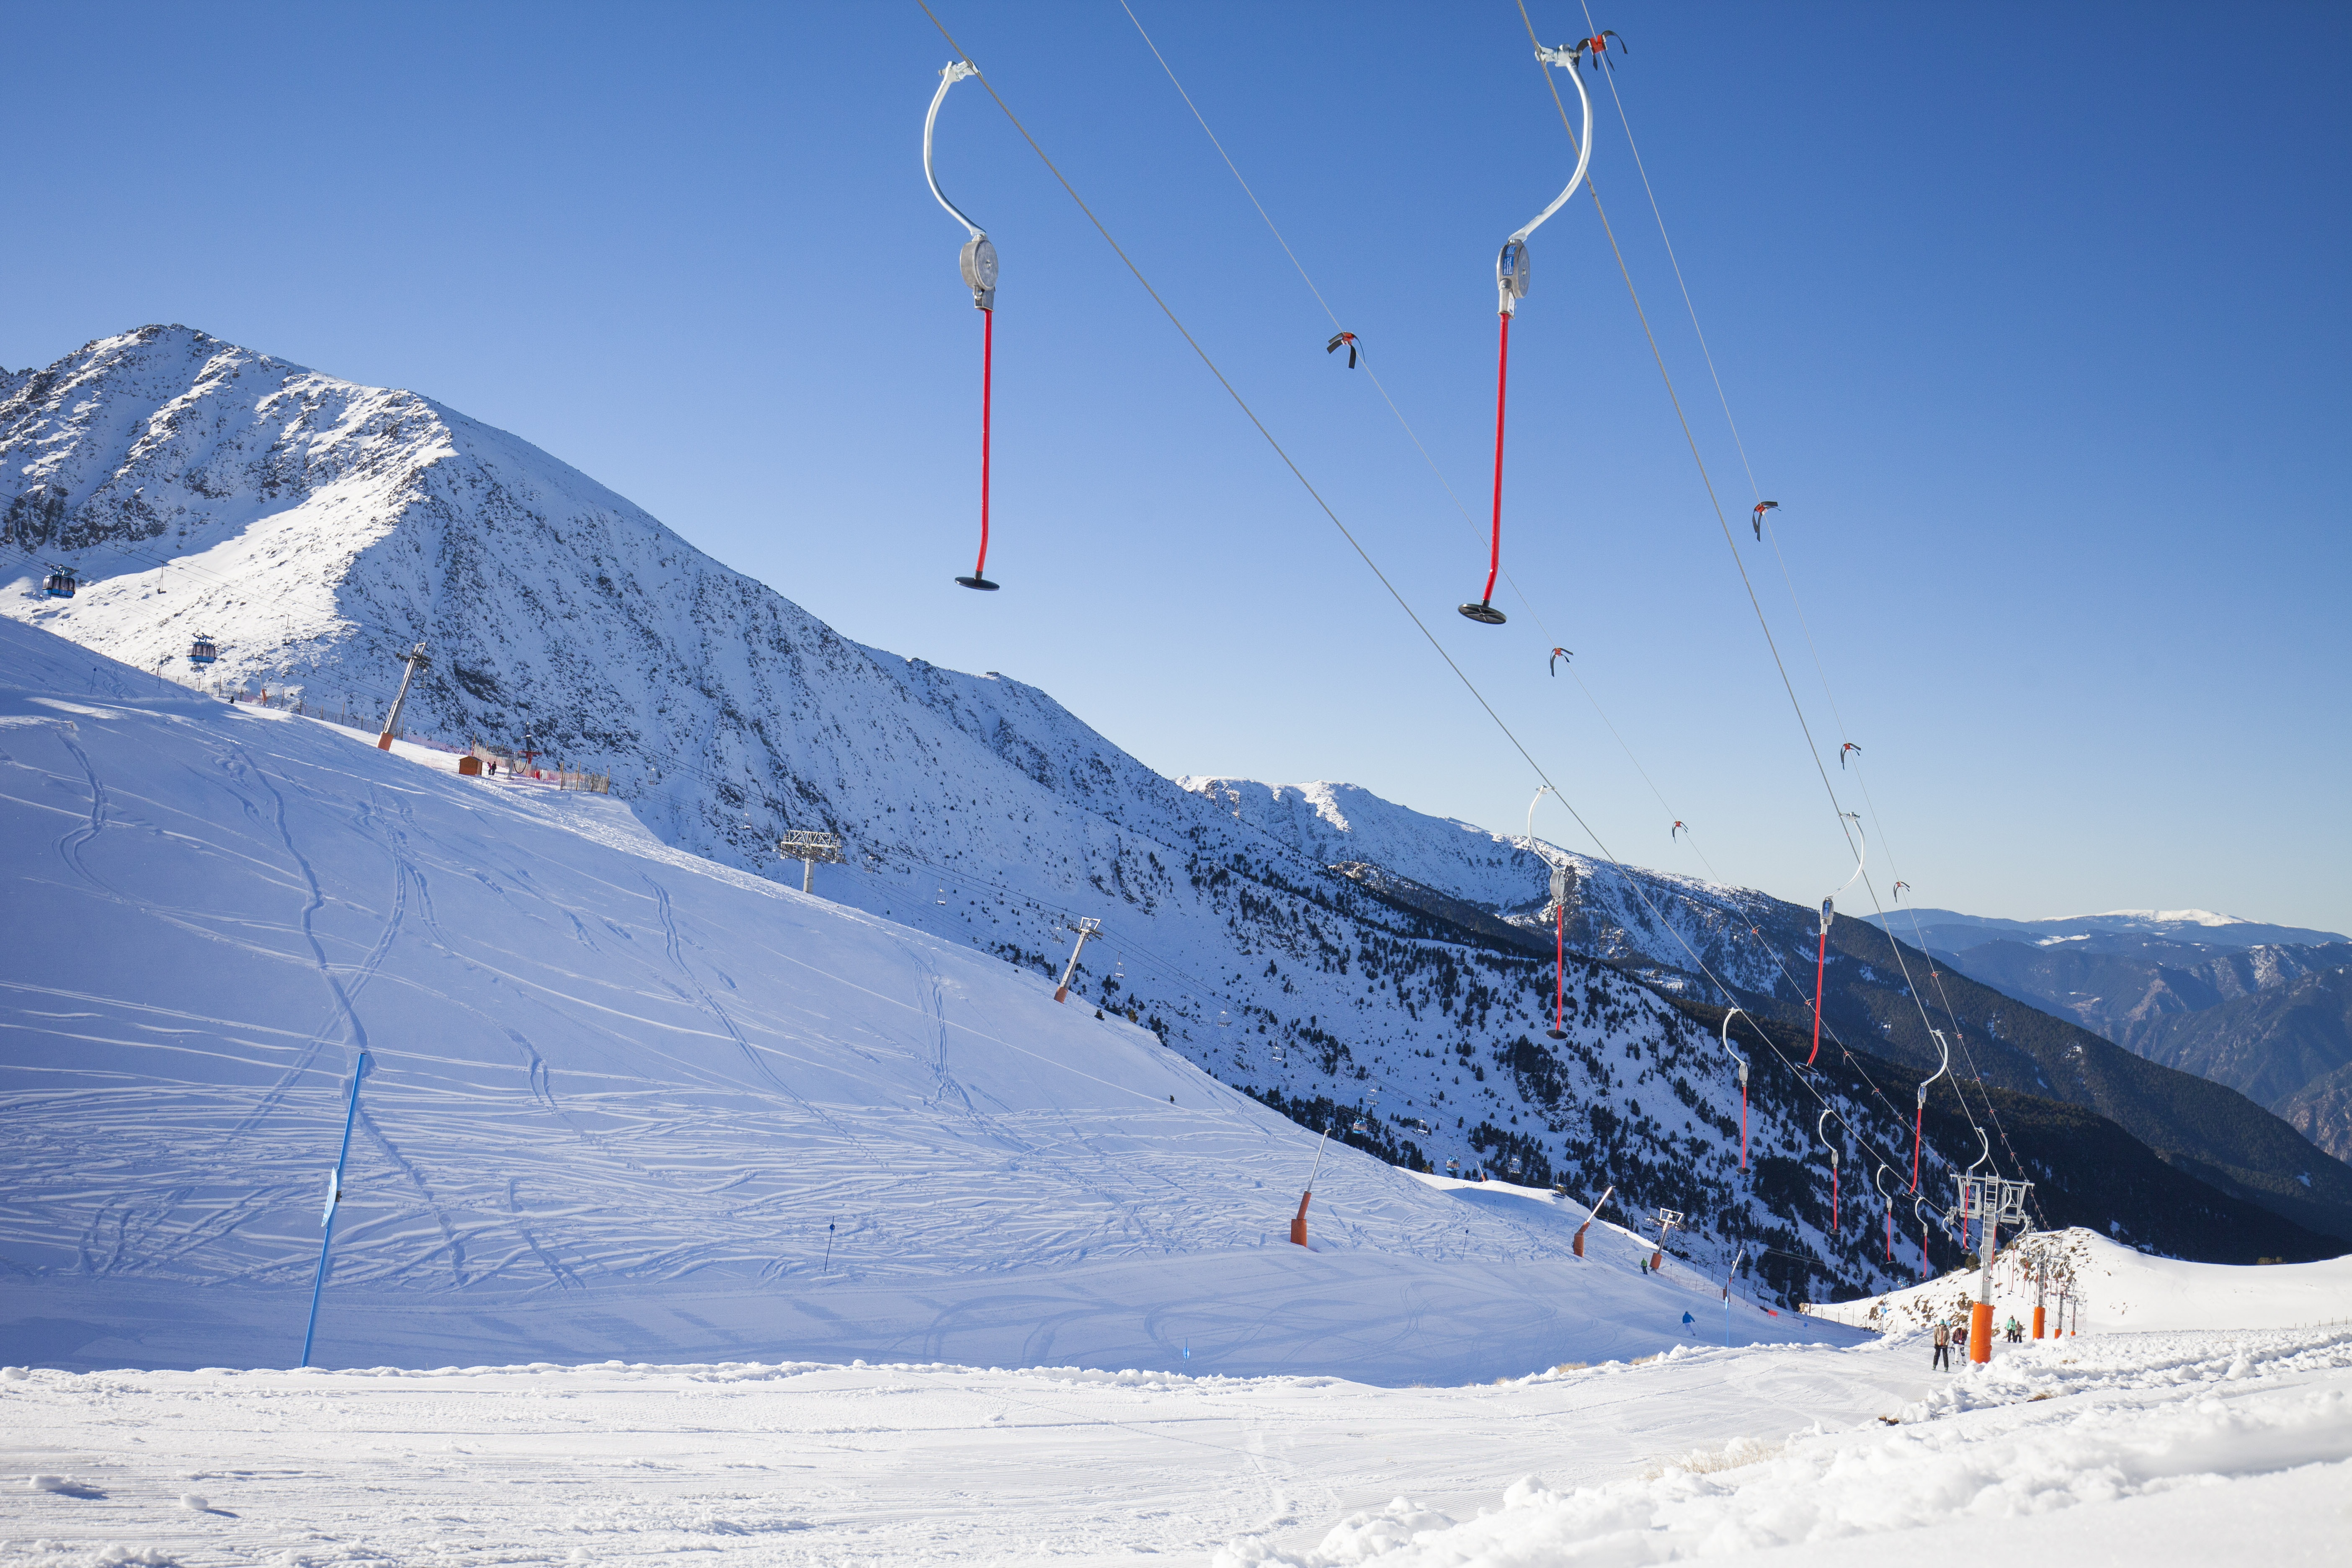
nature, mountain, snow, cold, winter, white, mountain range, weather, skiing, sports equipment, mountain landscape, winter sport, tracks, sports, resort, alps, downhill, ski, nevada, top, piste, ski touring, snowy landscape, andorra, nordic skiing, ski mountaineering, ski equipment, alpine skiing, mountainous landforms, geological phenomenon, telemark skiing, freestyle skiing